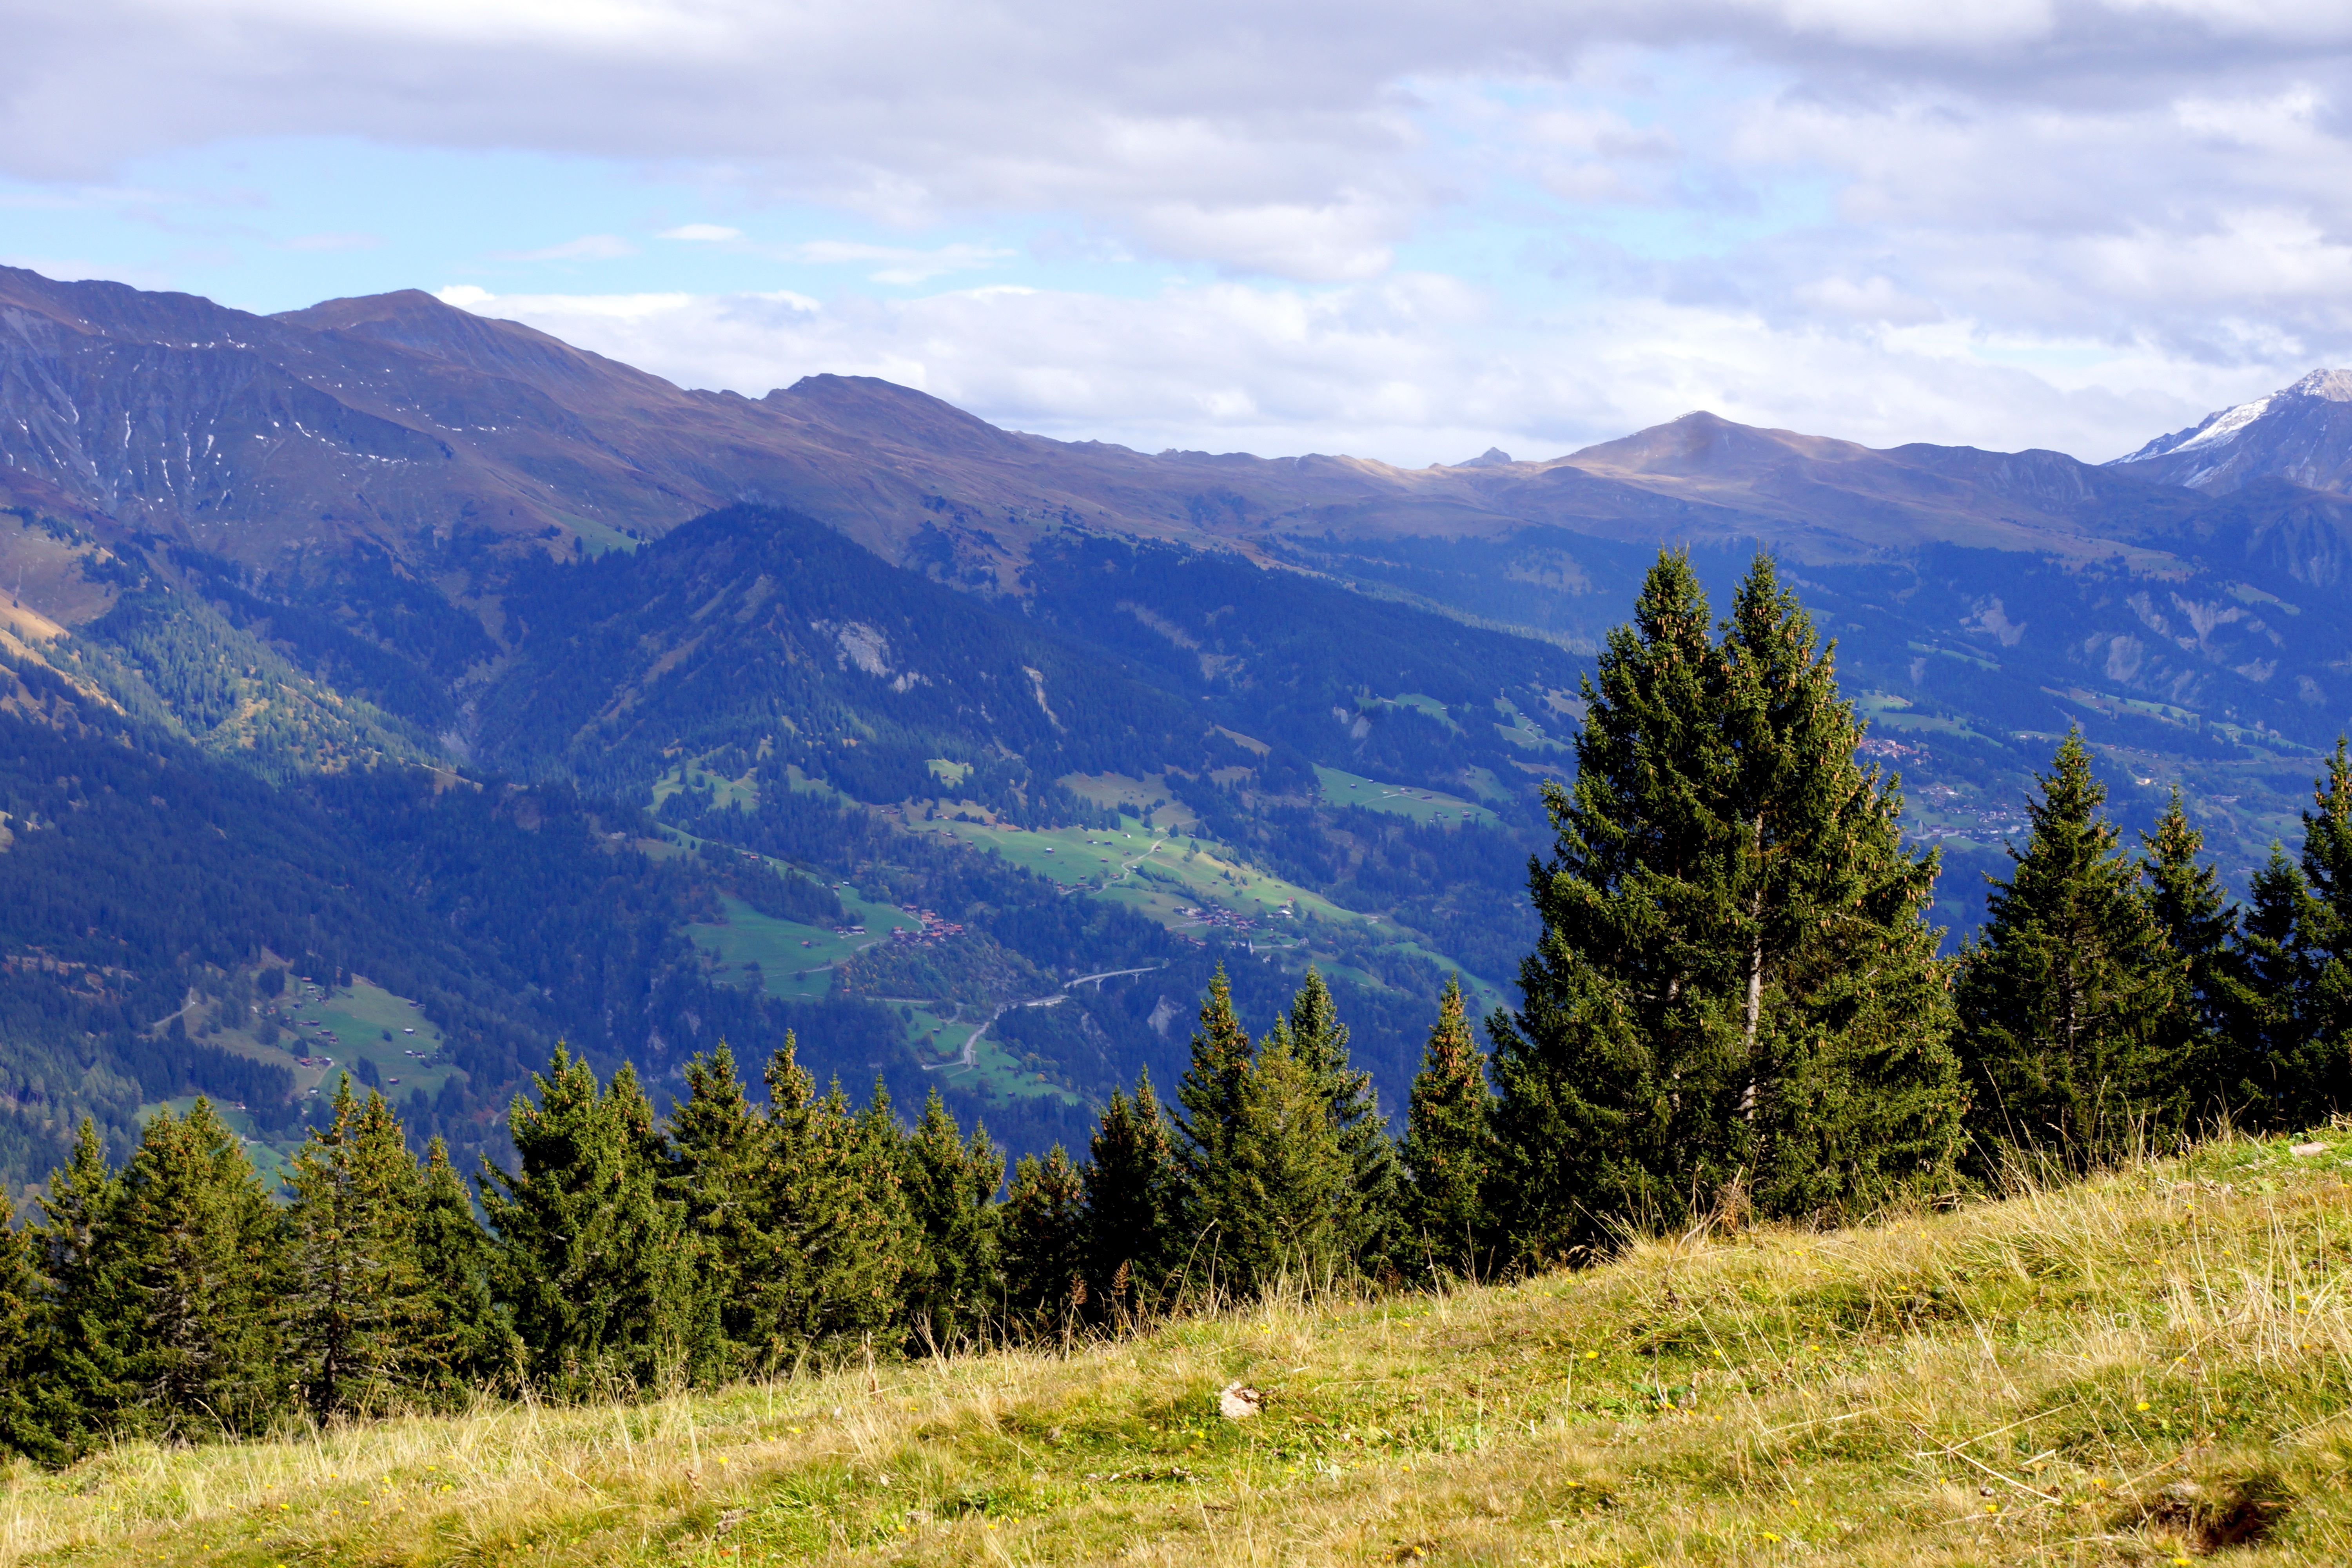
landscape, tree, nature, outdoor, wilderness, walking, mountain, trail, meadow, hill, lake, adventure, view, valley, mountain range, panorama, range, pasture, highland, ridge, trees, alps, grassland, plateau, fell, loch, ecosystem, highlands, landform, mountians, mountain pass, geographical feature, mountainous landforms